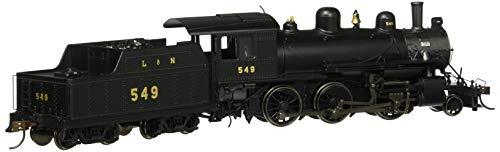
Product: Bachmann Industries Smart Phone Controlled Train Locomotive with L&N #549 HO Scale
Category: Toys & Games | Hobbies | Trains & Accessories | Train Cars | Locomotives
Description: Control with phone or tablet Android 4.3 or newer Bluetooth 4-supported iPhone, iPad, iOS device: iPhone 4S, 5, 5C, 5S, 6, 6 plus, 7; iPad air, iPad mini, 3rd, and 4th generation, iPod touch 5 or newer Wireless device not included -- operates from up to 100 feet away with Bluetooth Smart technology Realistic, dynamic engine sound broadcast through your Smart device Requires 16 volt DC or DCC track power for operation Ready to launch and use instantly after downloading the free Bachmann E-Z app from the Google play store or Apple app store.
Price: $125.43
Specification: ProductDimensions:8.8x1.3x1.8inches|ItemWeight:1pounds|ShippingWeight:2pounds(Viewshippingratesandpolicies)|DomesticShipping:ItemcanbeshippedwithinU.S.|InternationalShipping:ThisitemcanbeshippedtoselectcountriesoutsideoftheU.S.LearnMore|ASIN:B01LWWAQ3Y|Itemmodelnumber:57804|Manufacturerrecommendedage:14yearsandup